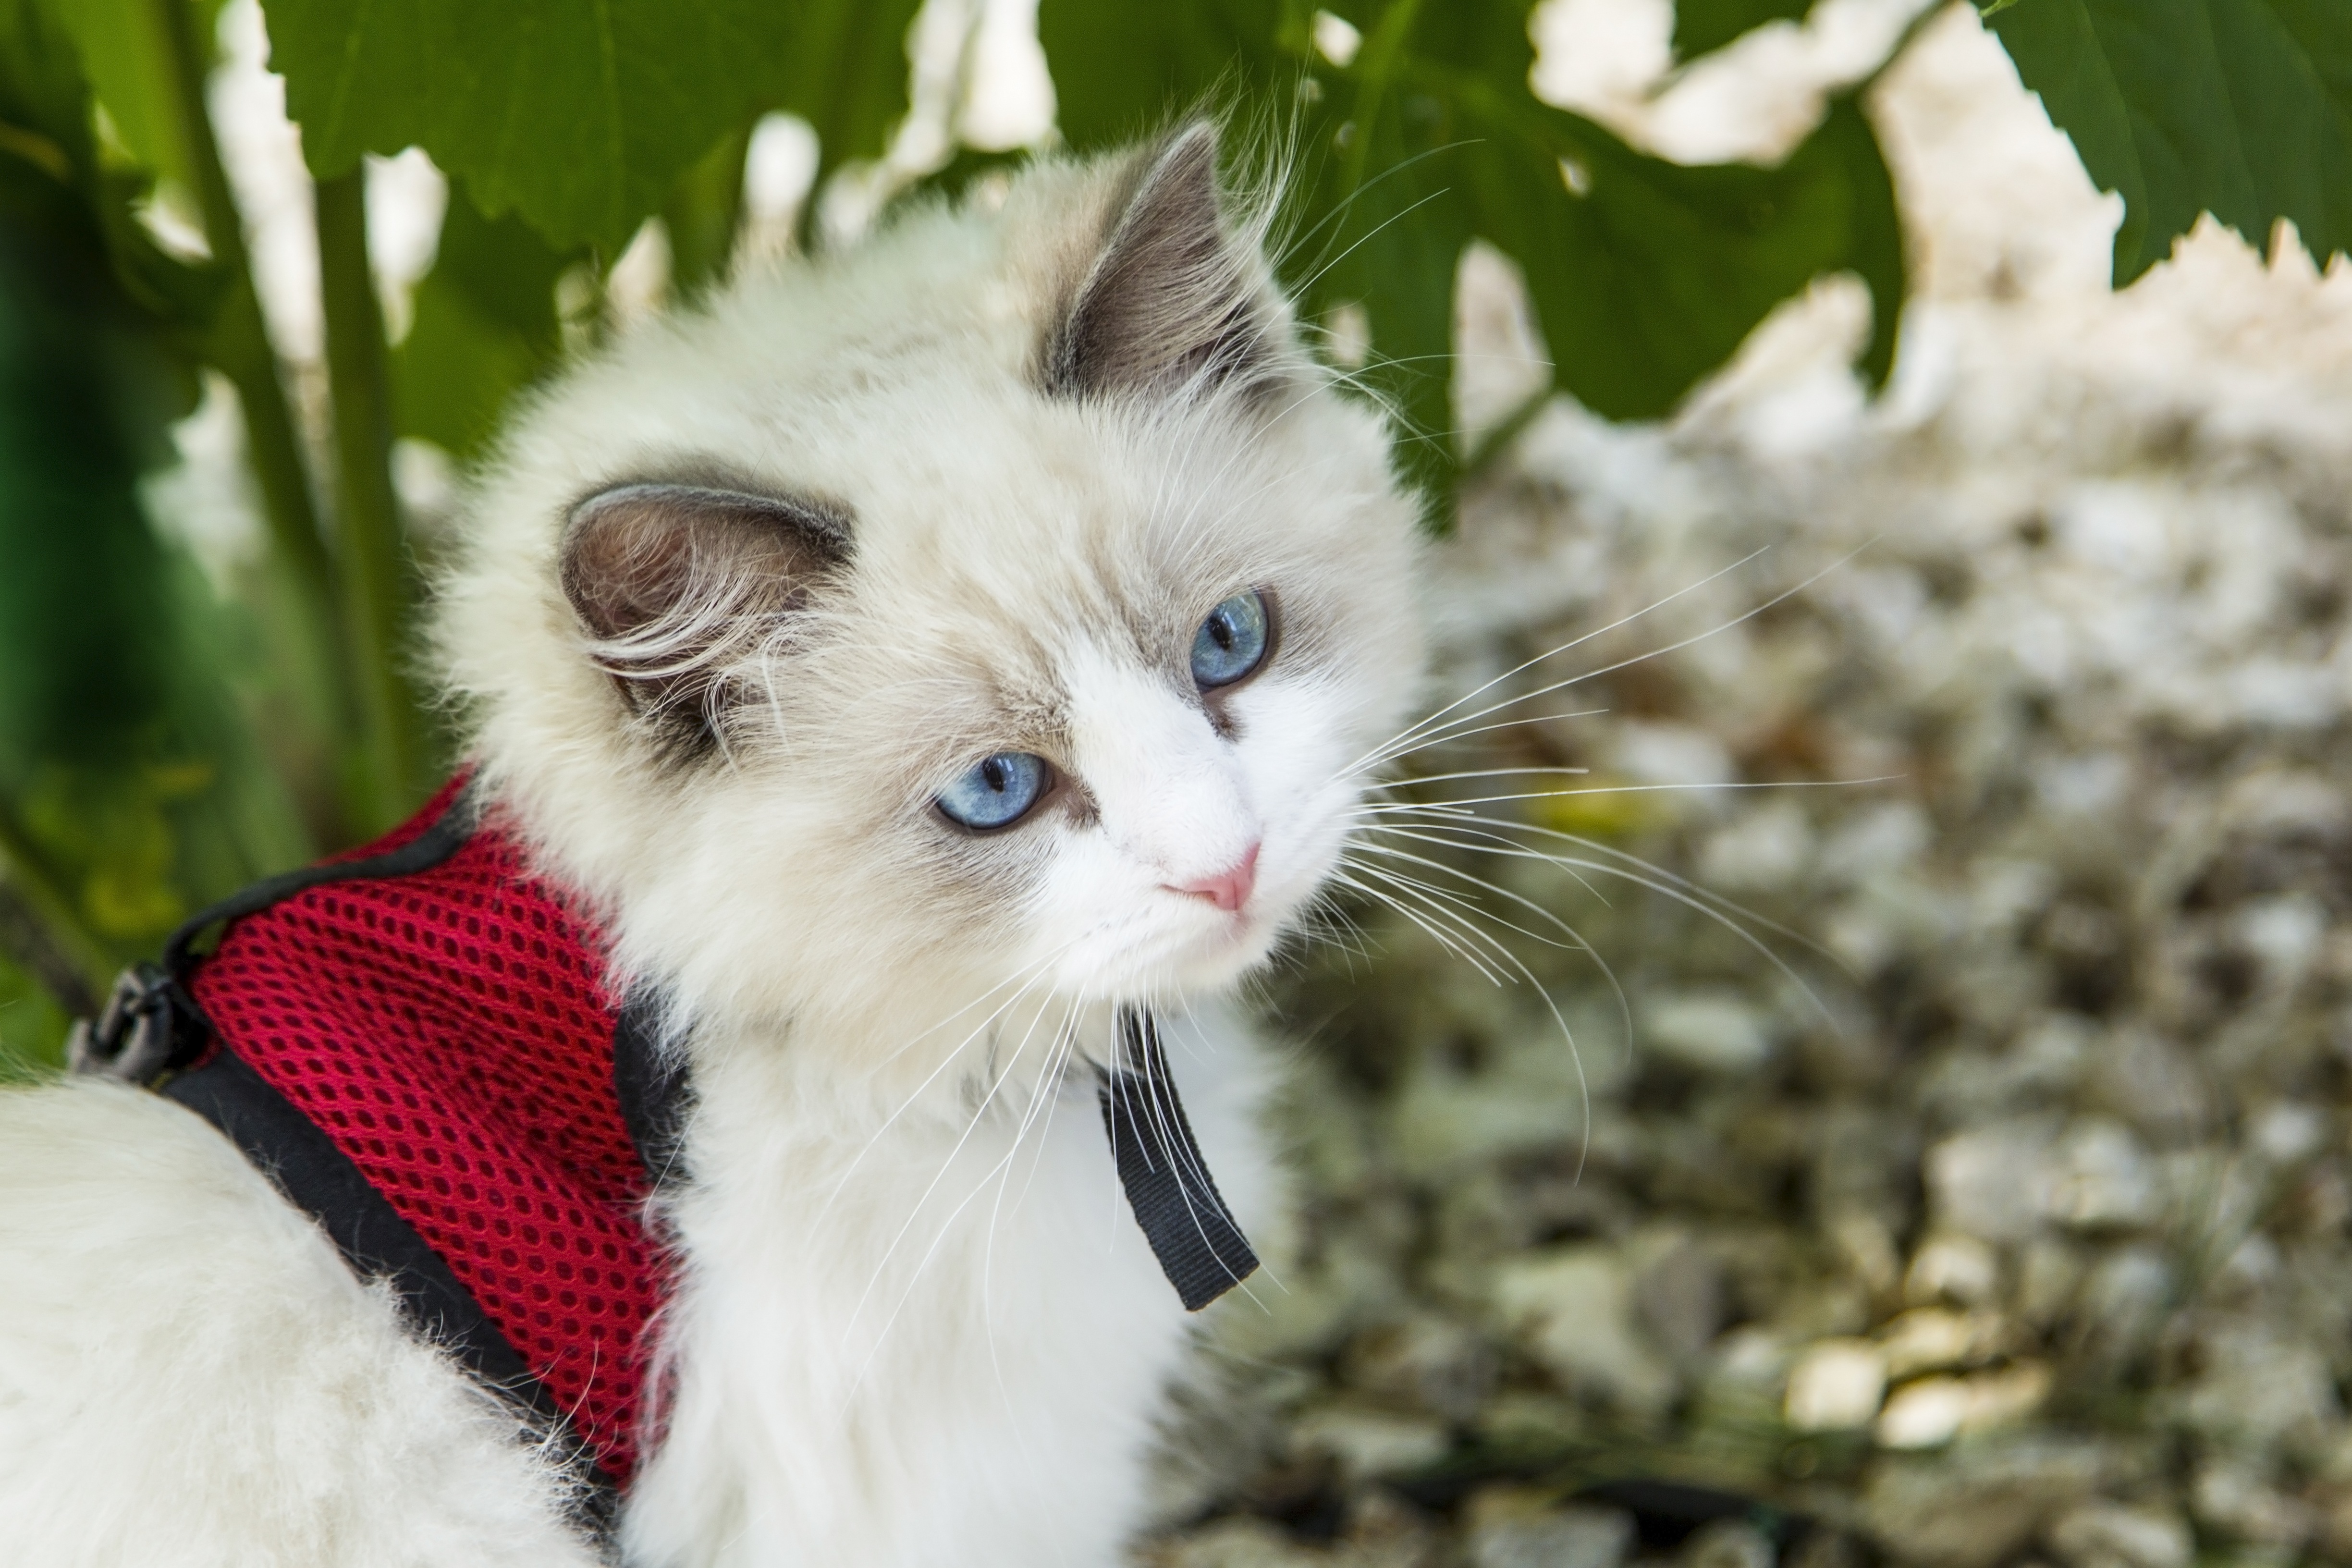
pet, kitten, cat, mammal, cats, whiskers, animals, vertebrate, ragdoll, norwegian forest cat, small to medium sized cats, cat like mammal, birman